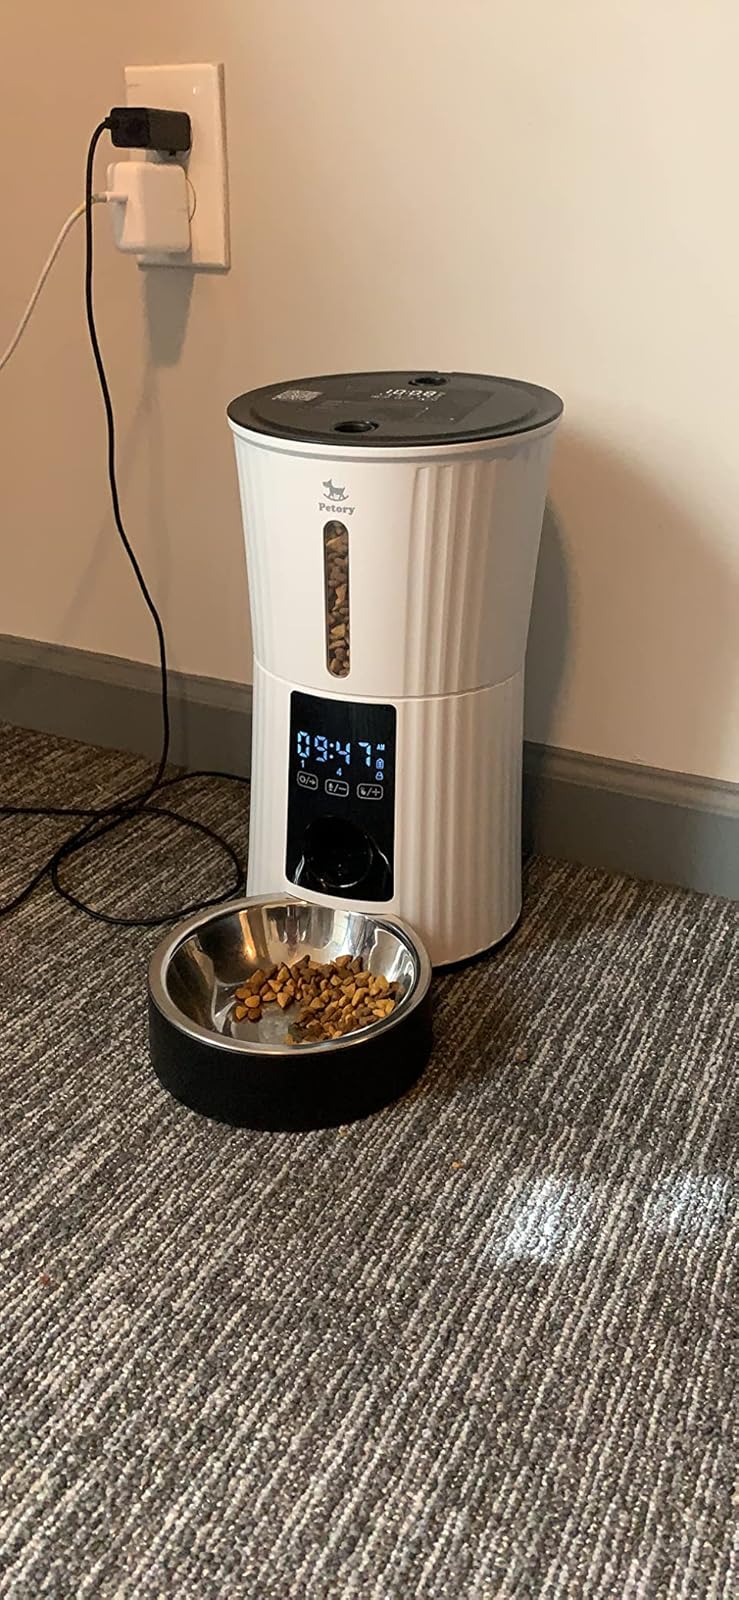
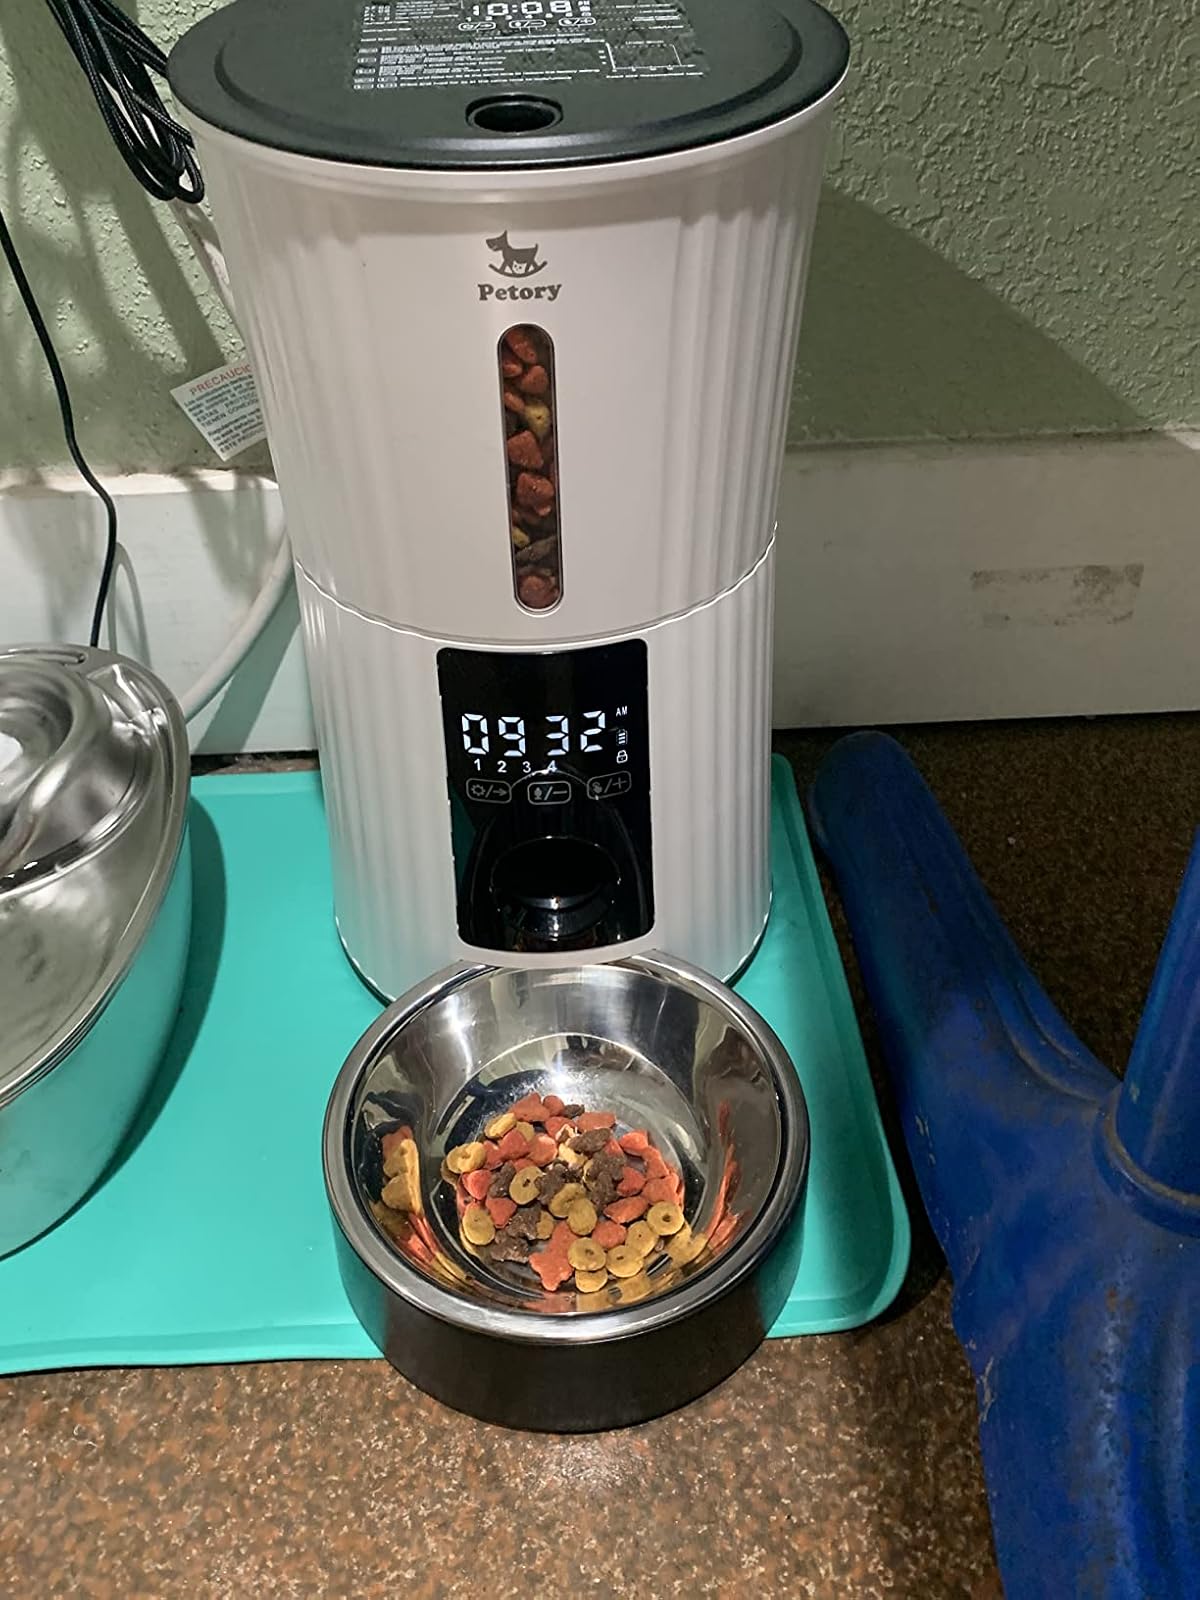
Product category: items_feeder
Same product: yes